Rhumba

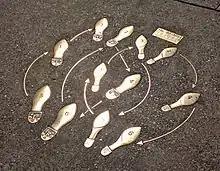
Seattle's Capitol Hill neighborhood has dance steps in the sidewalks on Broadway Ave. This one shows Rumba steps.

Two variations of rhumba with opposing step patterns are danced around the world. American style rumba was imported to America by band directors like Emil Coleman and Don Aspiazú between 1913 and 1935. The film "Rumba", released in 1935, brought the style to the attention of the general public. American style rhumba is taught in a box step, known for its slow-quick-quick pattern danced on the 1, 3, and 4 beats of 4-beat music. International style rhumba was developed in Europe by Monsieur Pierre after he compared the established American style with contemporary Cuban dancers. International style is taught in a quick-quick-slow pattern danced on the 2, 3, and 4 beats of 4 beat music, similar in step and motion to the cha-cha-cha. Both styles were canonized in 1955.